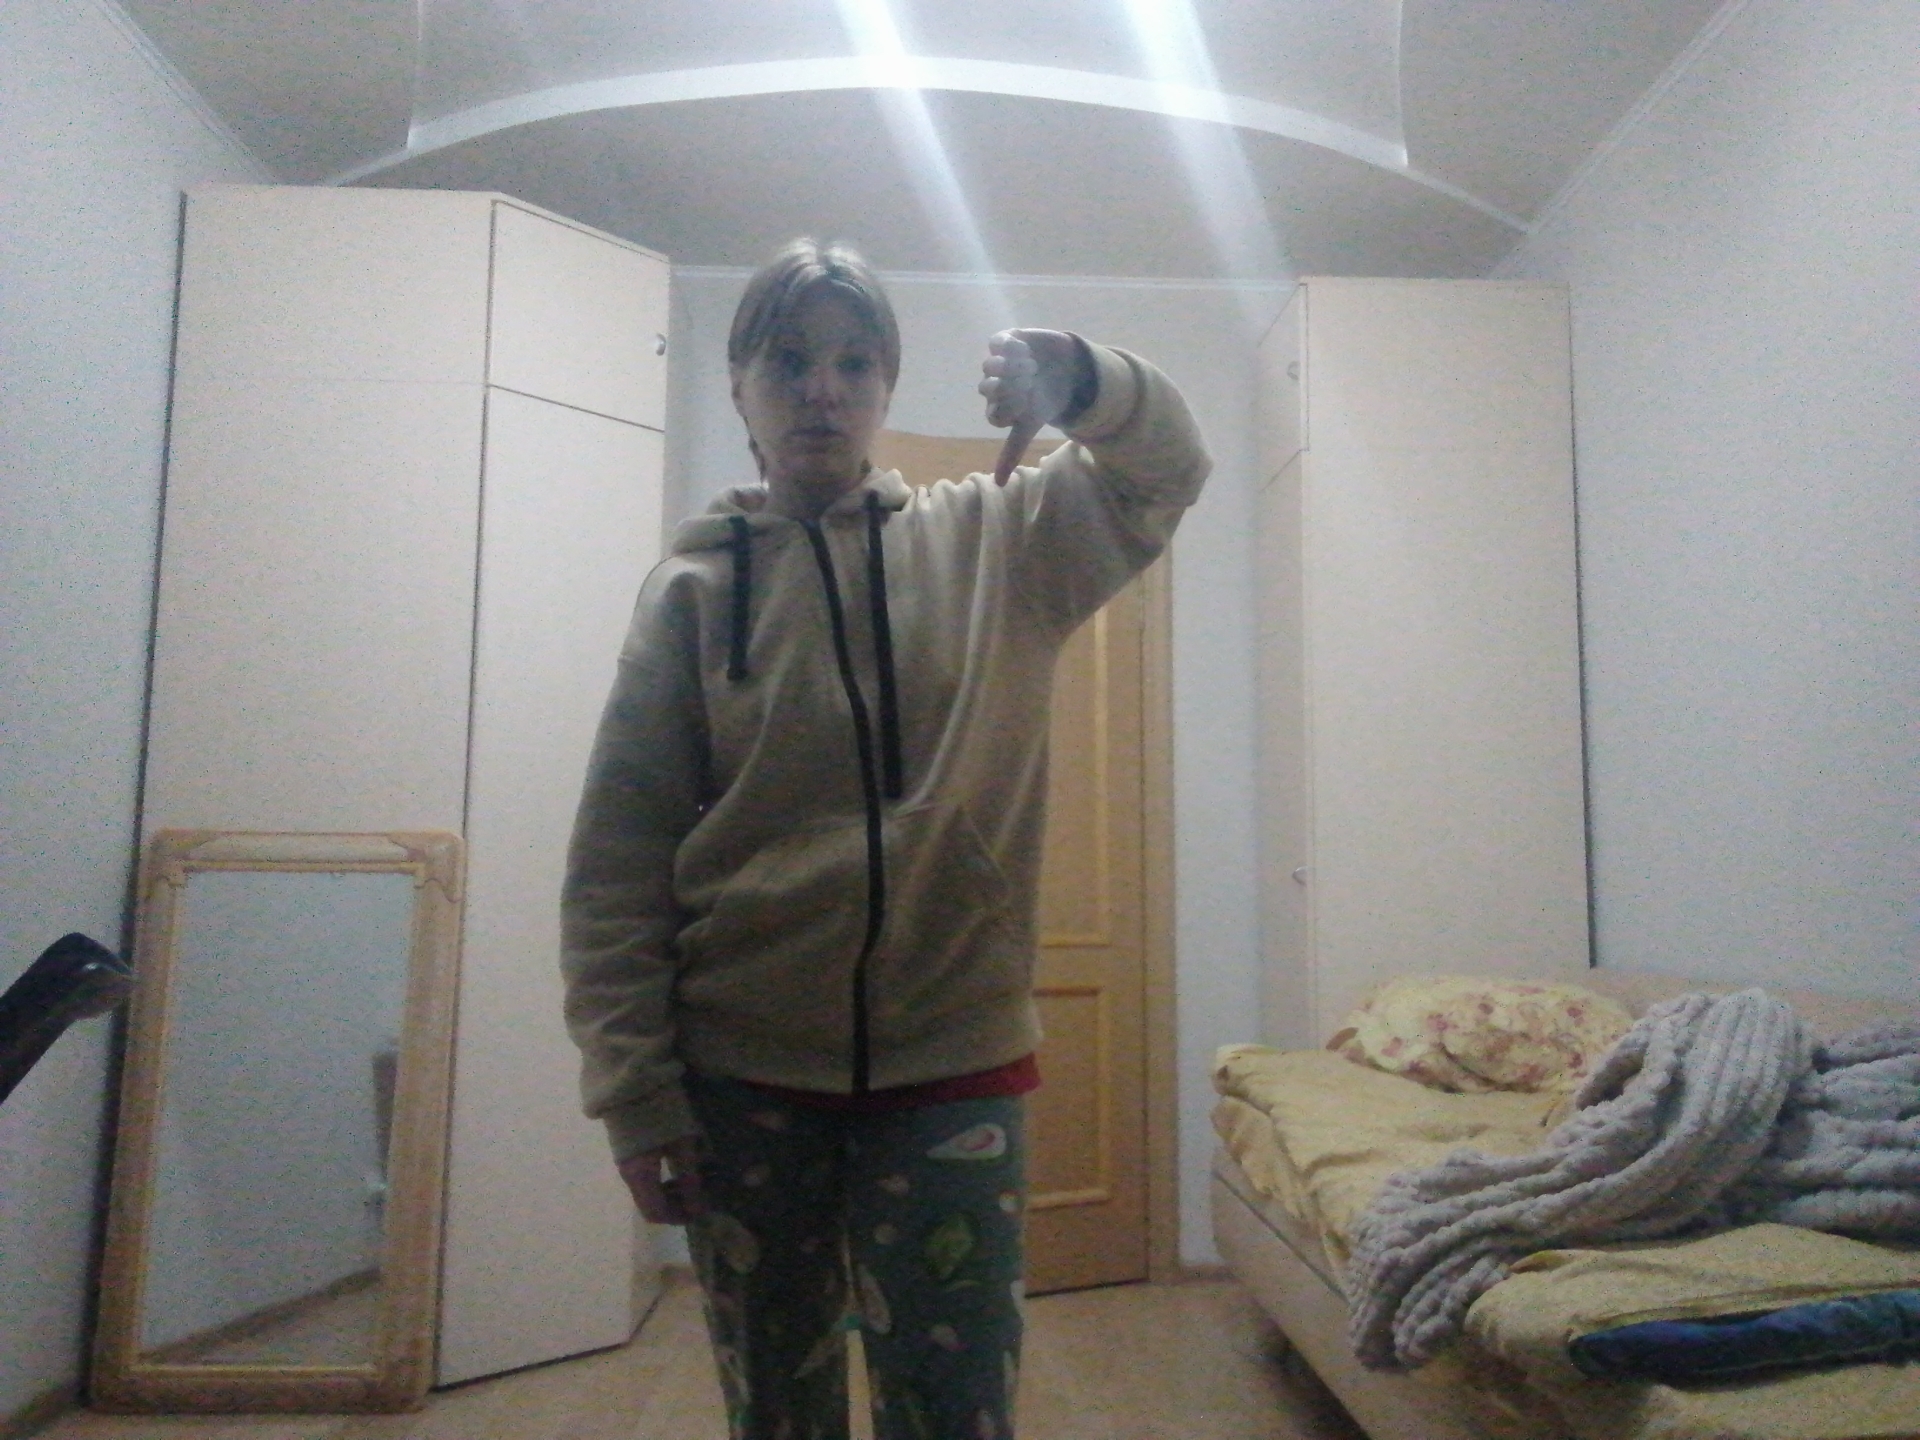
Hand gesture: dislike